Imperia (statue)

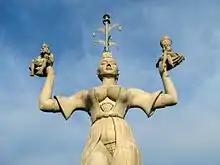
Detail of "Imperia"

Imperia is a statue at the entrance of the harbour of Konstanz, Germany, commemorating the Council of Constance that took place there between 1414 and 1418. The concrete statue is high, weighs , and stands on a pedestal that rotates around its axis once every four minutes. It was created by Peter Lenk and clandestinely erected in 1993. The erection of the statue caused controversy, but it was on the private property of a rail company that did not object to its presence. Eventually, it became a widely-known landmark of Konstanz.